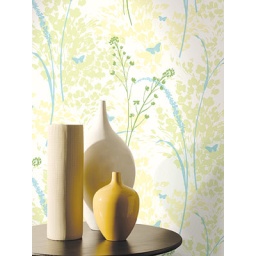
Modern wallpaper: Leaves + butterflies + blue + yellow in lovely botantical print